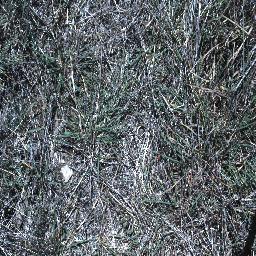
Label: negative